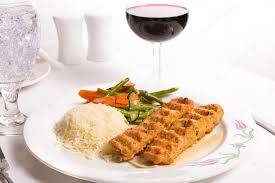
Yemek: pirinc_pilavi